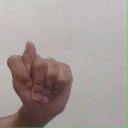
अक्षर: ट